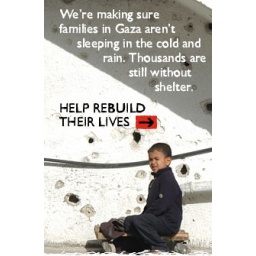
Young boy in front of house riddled with bullet holes, Jebalia, north of Gaza